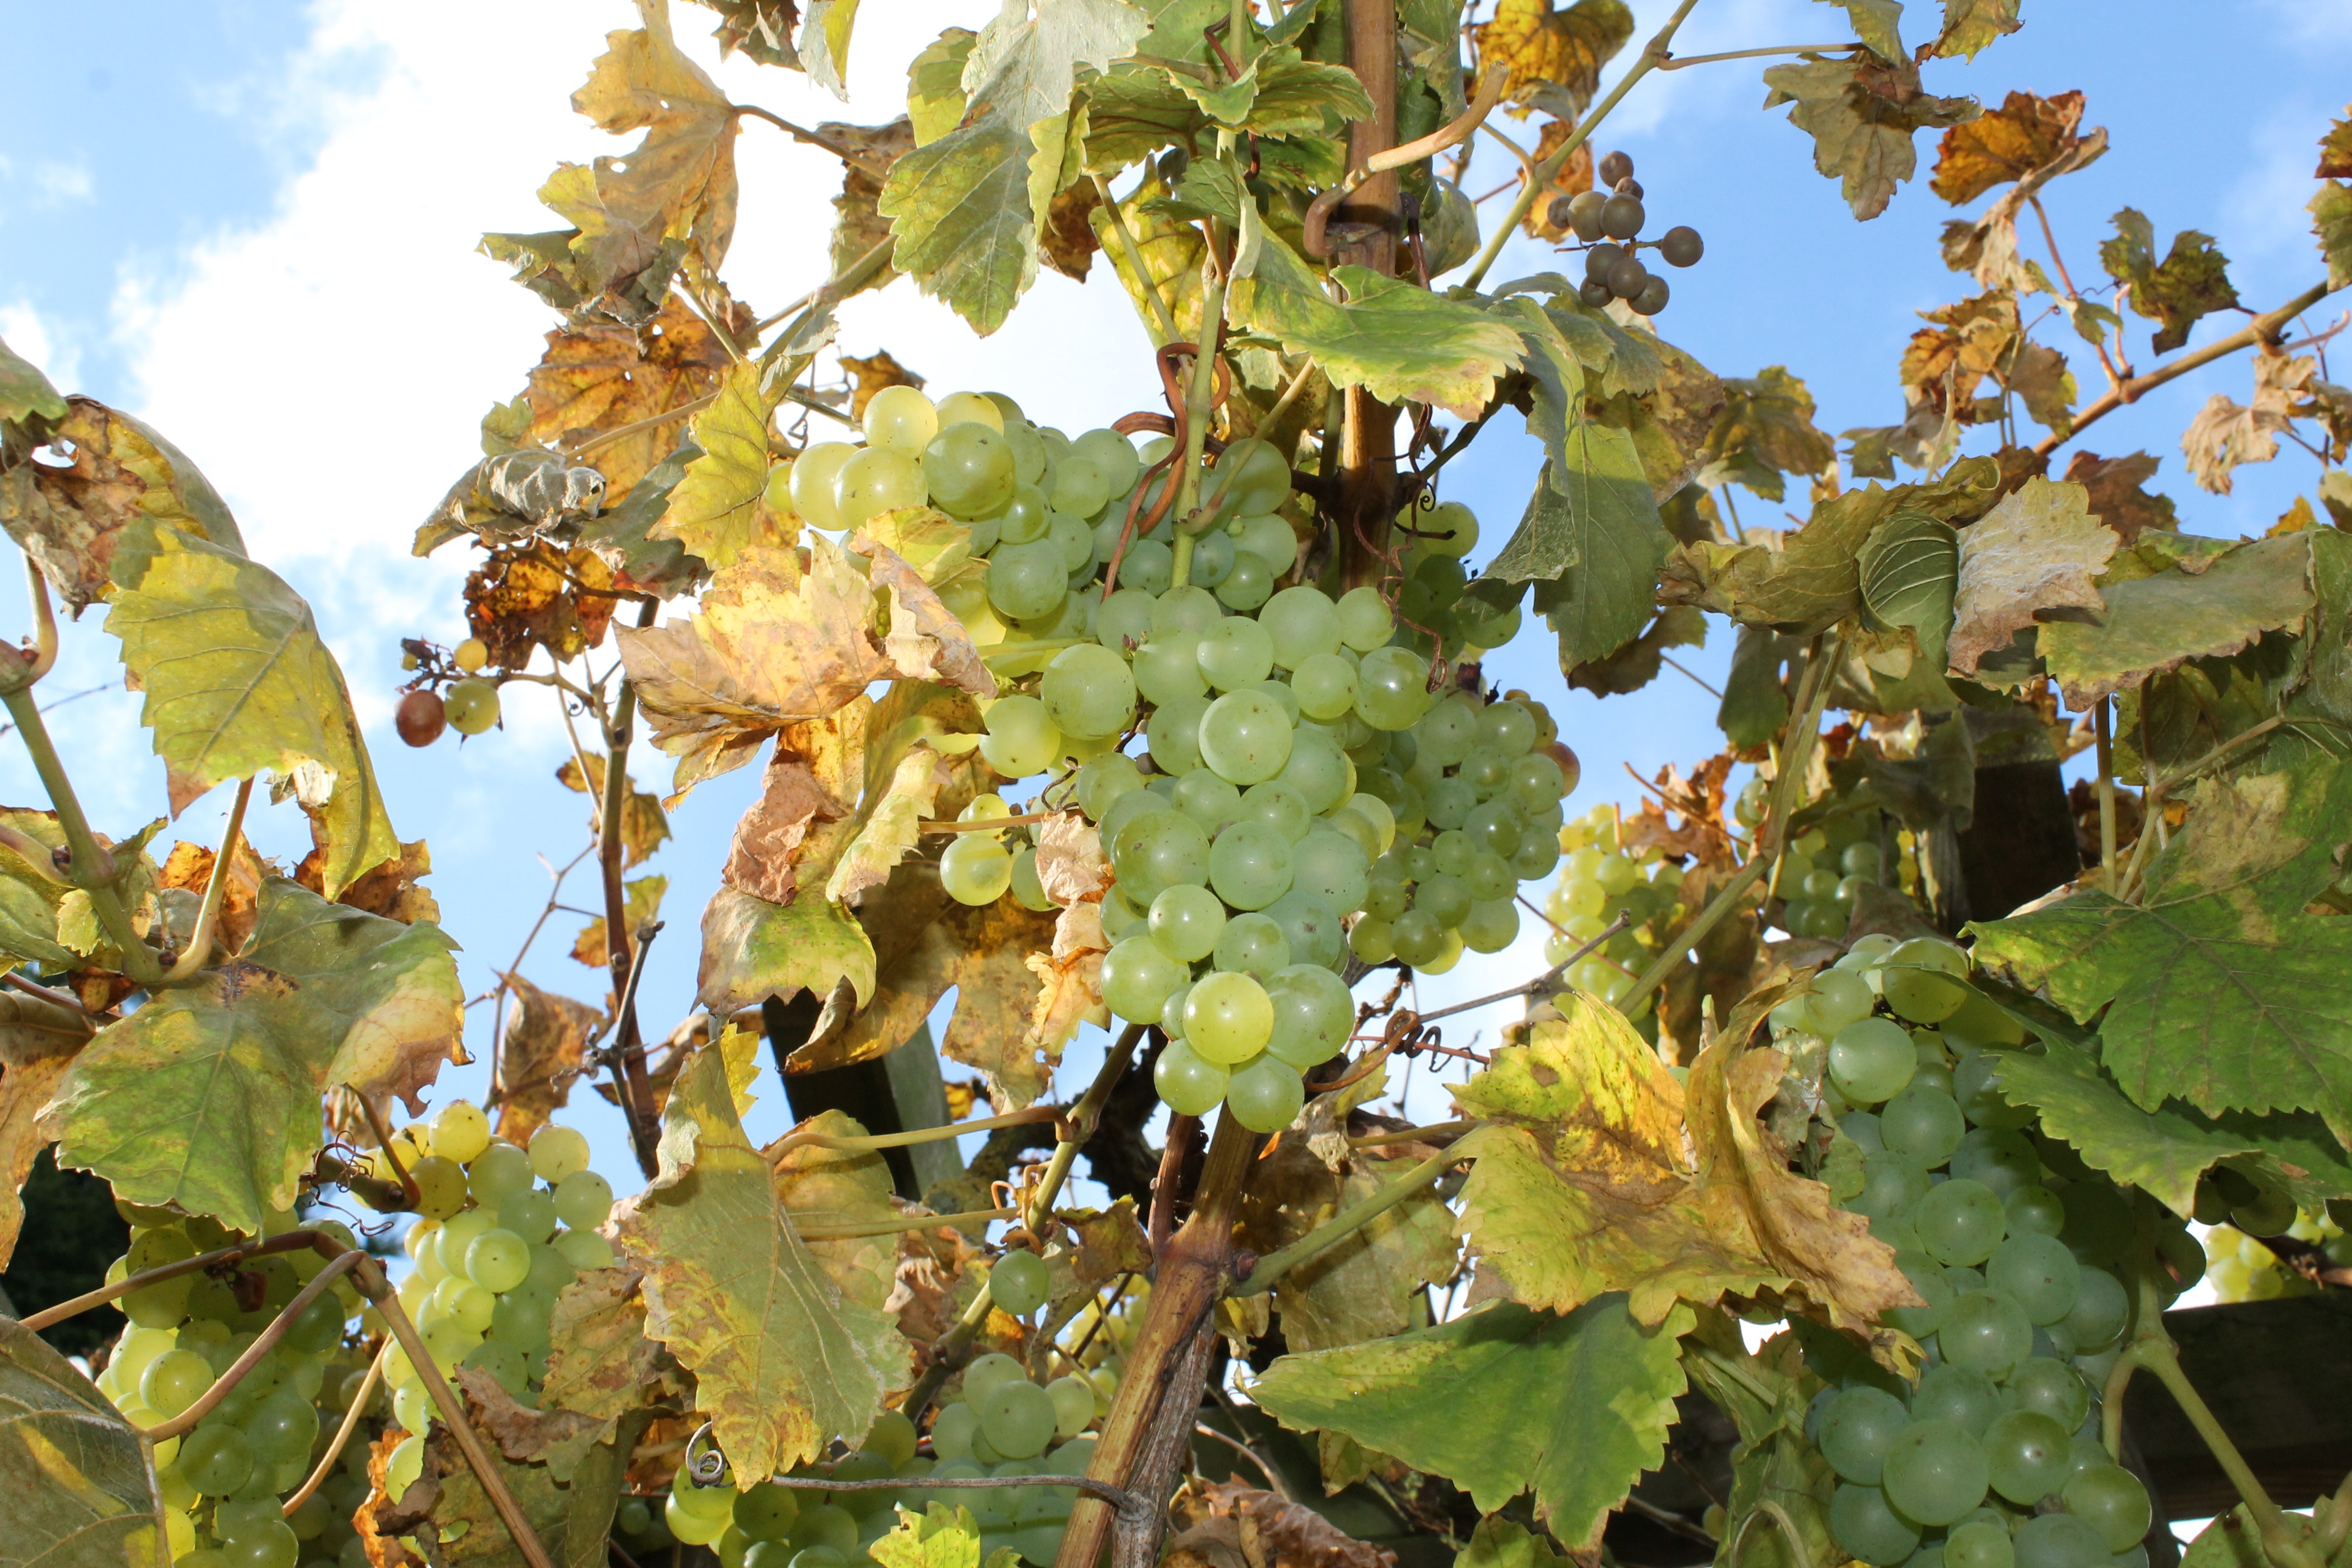
tree, branch, plant, grape, vineyard, wine, fruit, sunlight, leaf, flower, food, harvest, produce, autumn, agriculture, season, shrub, grapes, flowering plant, vitis, land plant, grapevine family